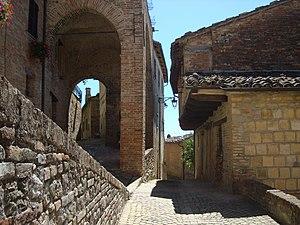
Sarnano est une commune italienne d'environ 3 130 habitants, située au cœur des Monts Sibyllins dans la province de Macerata, en Région des Marches, en Italie centrale. Elle fait partie du club des plus beaux Villages d’Italie et a reçu la Bandiera Arancione du Touring Club Italien.